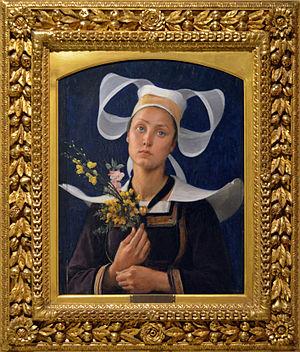
Tableau ayant servi d'illustration pour la biscuiterie Lefèvre-Utile.
LU, anciennement Lefèvre-Utile, est une marque française de biscuits emblématique de la ville de Nantes.
Les Bretons sont un peuple originaire de Bretagne, une région située dans le nord-ouest de la France métropolitaine, sous l'autorité de ducs jusqu'au XVIᵉ siècle. Ils doivent leur nom à des groupes brittophones qui émigrèrent du Sud-Ouest de la Grande-Bretagne en vagues successives à partir du IIIᵉ siècle jusqu’au VIᵉ siècle dans l'Ouest de la péninsule Armoricaine, renommée par la suite Bretagne d’après leur nom.
Hippolyte Berteaux, né le 28 mars 1843 à Saint-Quentin et mort le 17 octobre 1926 à Paris, est un peintre français, connu pour ses peintures murales et ses portraits.